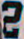
Number: 2